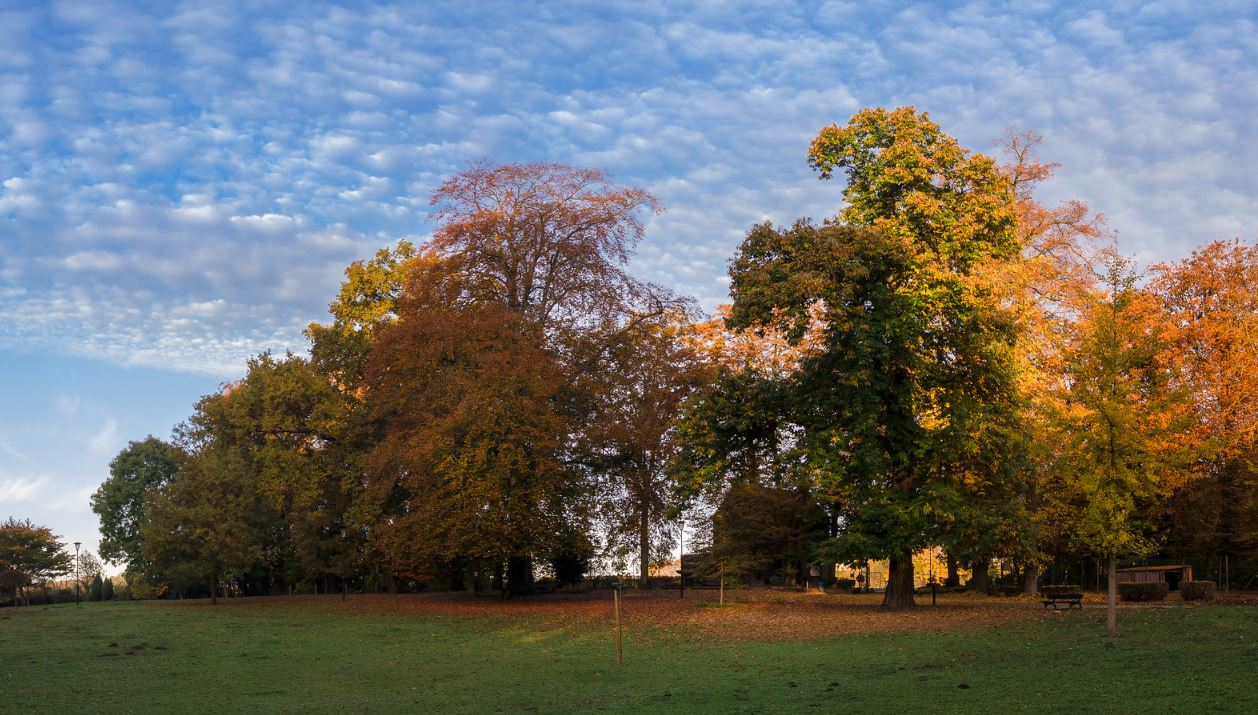
Fire: no
Smoke: no